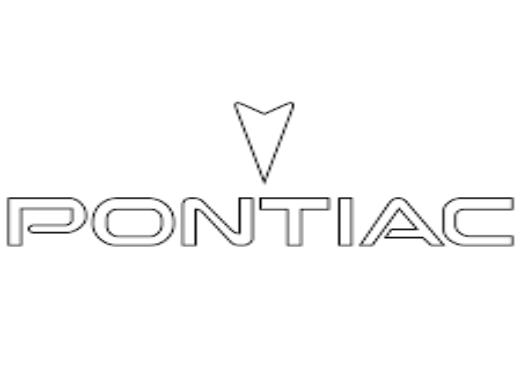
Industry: Transportation